Heisman Trophy

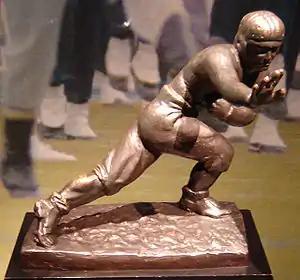
The Heisman Trophy

The trophy itself, designed by sculptor Frank Eliscu, is modeled after Ed Smith, a leading player in 1934 for the now-defunct New York University football team. The trophy is made out of cast bronze, is tall, long, in width and weighs . Eliscu had asked Smith, his former George Washington High School classmate, to pose for a commissioned sculpture of a football player. Smith did not realize until 1982 that the sculpture had become the Heisman Trophy. The Downtown Athletic Club presented Smith with a Heisman Trophy of his own in 1985.